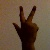
The image shows a hand gesture representing the number 3 in Indian Sign Language.